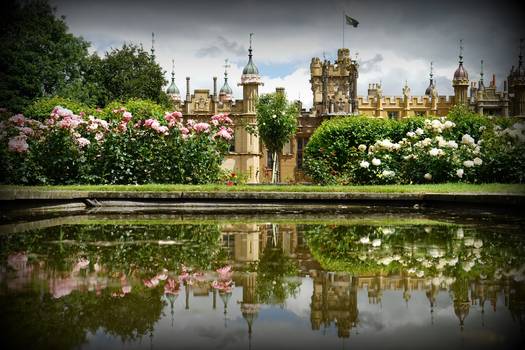
Label: No Watermark